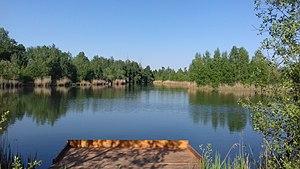
L'étang du village qui est fréquenté par les pêcheurs. Un cadre très agréable.
Houdancourt est une commune française située dans le département de l'Oise, en région Hauts-de-France. Ses habitants sont appelés les Houdancourtois et les Houdancourtoises.